Joseph Bacon Fraser

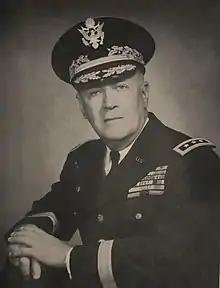
Fraser in 1956

Joseph Bacon Fraser (July 15, 1895 – March 1, 1971) commanded the 48th Armored Division of Georgia and Florida Army National Guard. His military career spanned from World War I to the Korean War before retiring a lieutenant general in 1956. He was also a former mayor of Hinesville, a timber baron, and one of the first resort developers of Hilton Head Island, South Carolina, which his son, Charles E. Fraser, developed into Sea Pines Plantation.